Wongarbon

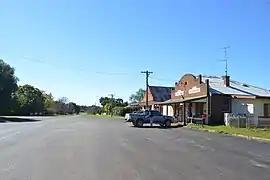
Main street

Wongarbon is a village approximately 18 kilometres east of Dubbo on the Mitchell Highway between Dubbo and Wellington, New South Wales, Australia. The name is also applied to the surrounding area for postal and statistical purposes. At the , Wongarbon had a population of 766.